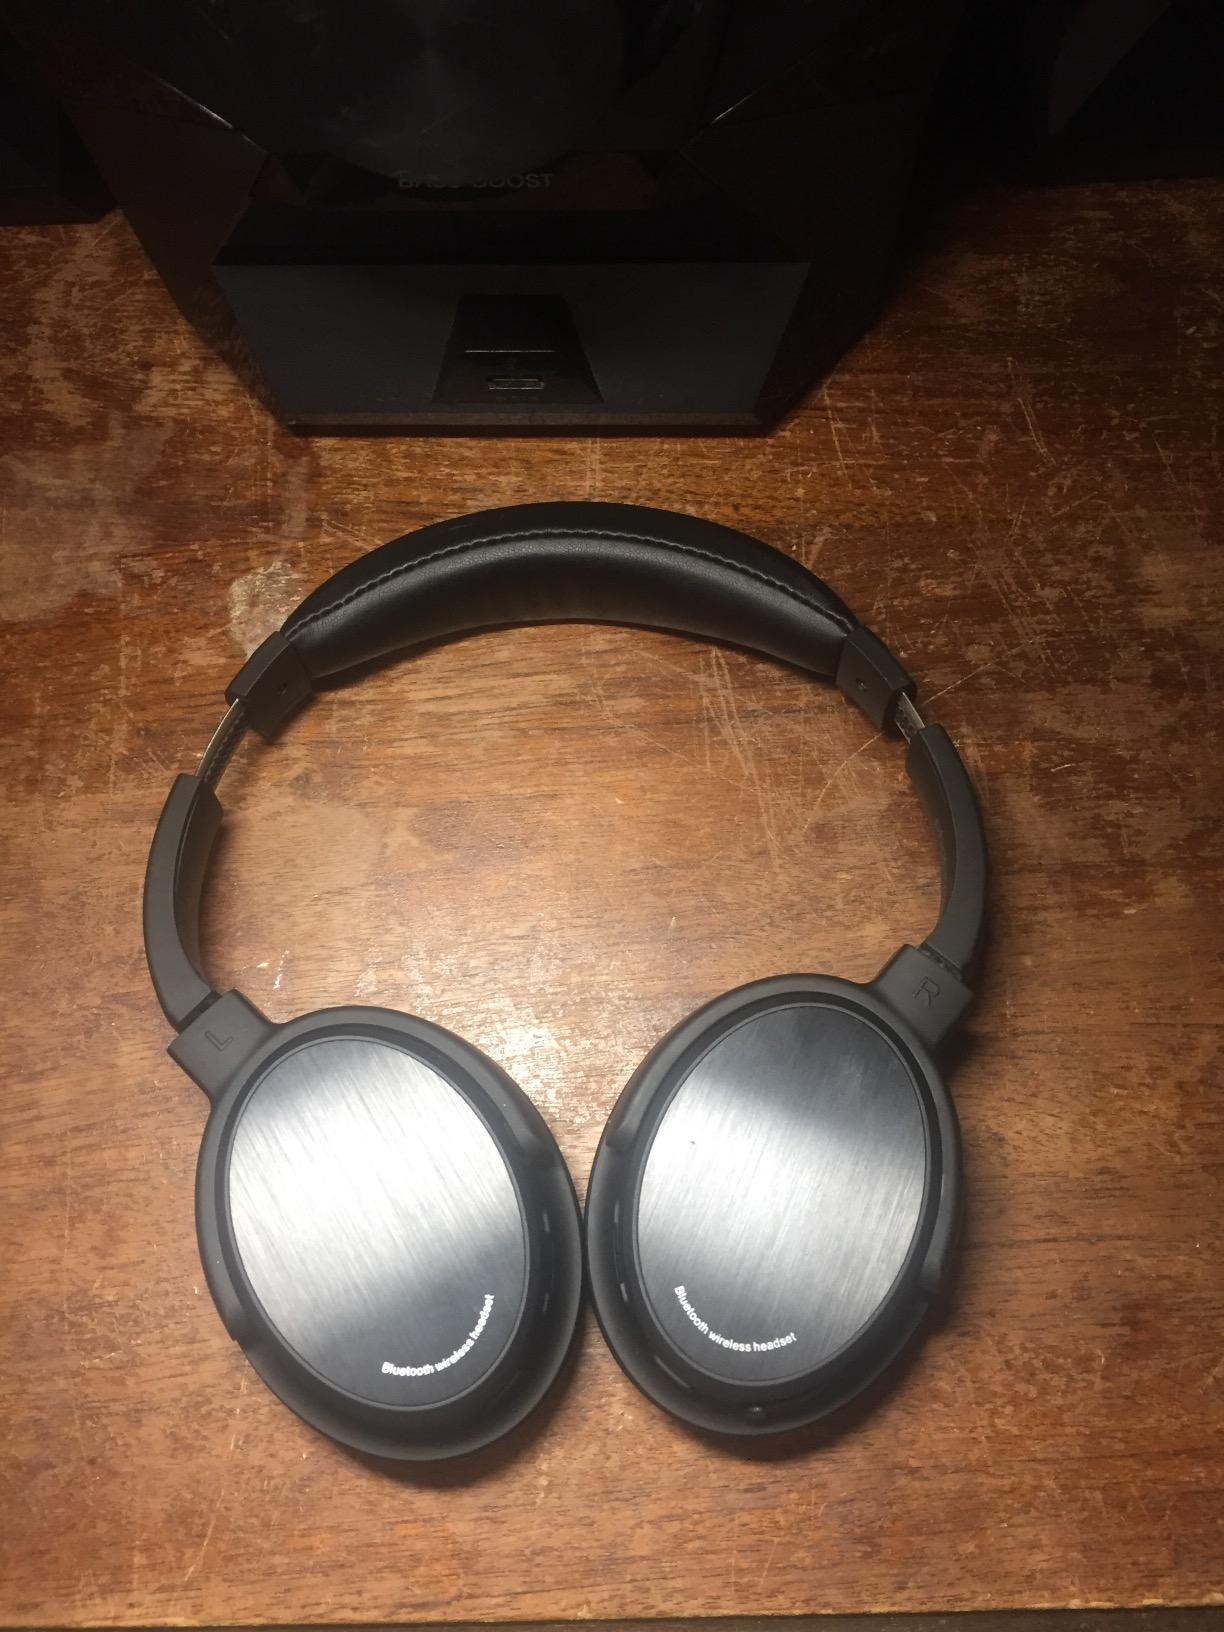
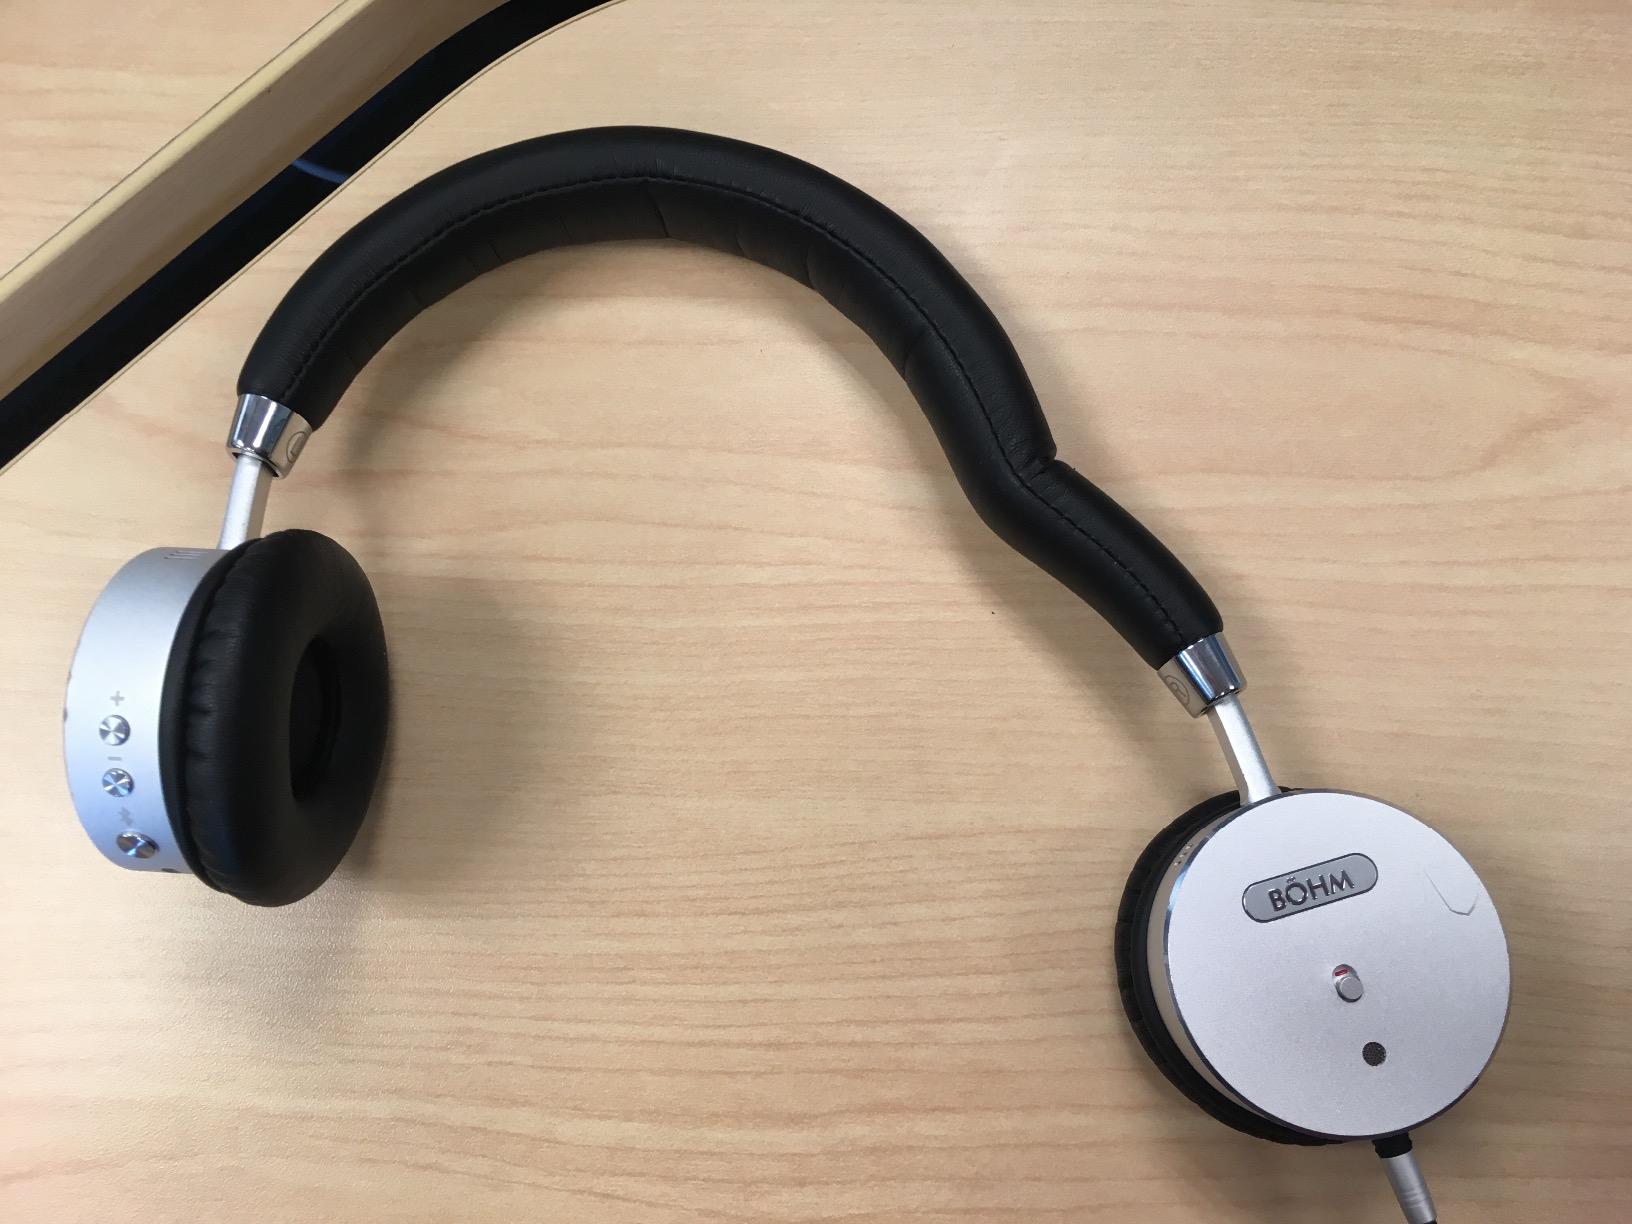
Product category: headphones
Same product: no